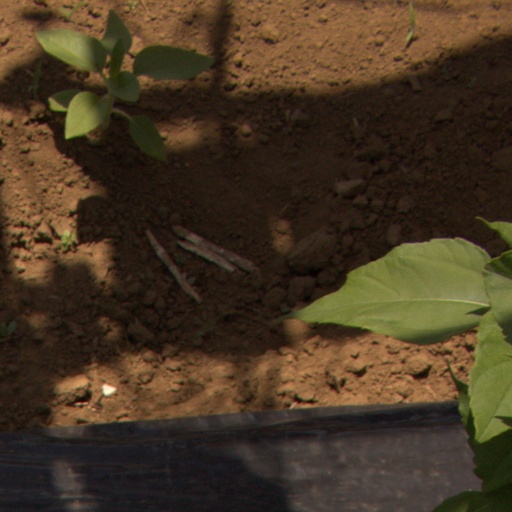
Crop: Jerusalem artichoke